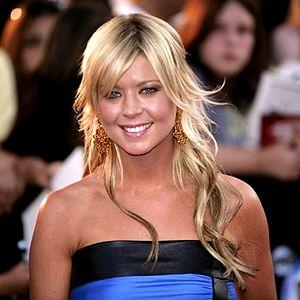
Les Visiteurs en Amérique est un film franco-américain, sorti en 2001, réalisé par Jean-Marie Poiré.